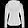
Label: Coat